Barnwell Manor

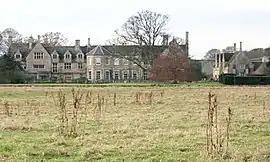
Barnwell Manor

Barnwell Manor is a Grade II listed country estate near the village of Barnwell, about south of Oundle, in Northamptonshire, England. The historic former home of the Duke and Duchess of Gloucester, as of 2017 it was occupied by Windsor House Antiques. In September 2022, Prince Richard, Duke of Gloucester, put the manor up for sale for £4.75 million.